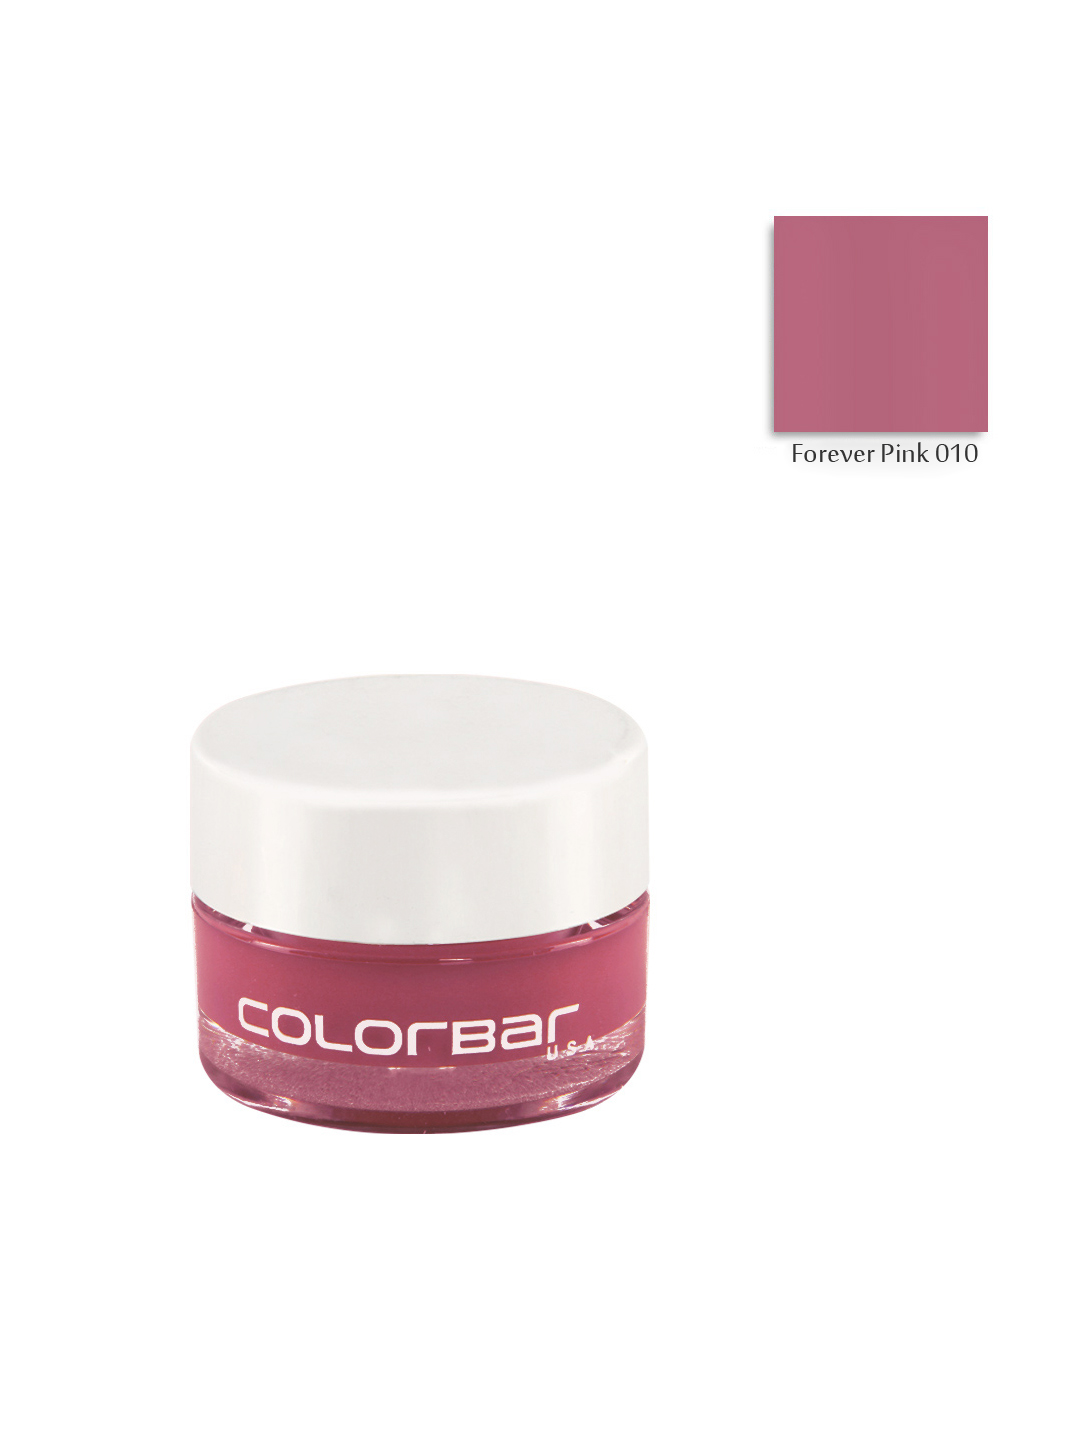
Colorbar Forever Pink Lip Pot 010
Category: Personal Care / Lips / Lip Gloss
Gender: Women
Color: Pink
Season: Spring 2017
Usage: Casual